Heartbreak Library

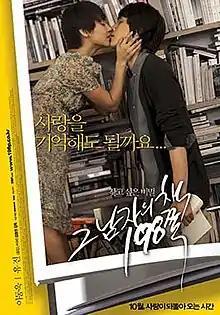
Theatrical release poster

Heartbreak Library is a 2008 South Korean romantic drama film starring Lee Dong-wook and Eugene. It is an adaptation of a short story of the same name written by Korean author Yoon Sung-hee. It tells the story of a librarian who is first furious at a man who rips out page 198 of books, then becomes intrigued, and finally decides to help him after learning that he's heartbroken after his girlfriend broke up with him then left a note to look up page 198, without mentioning which book.